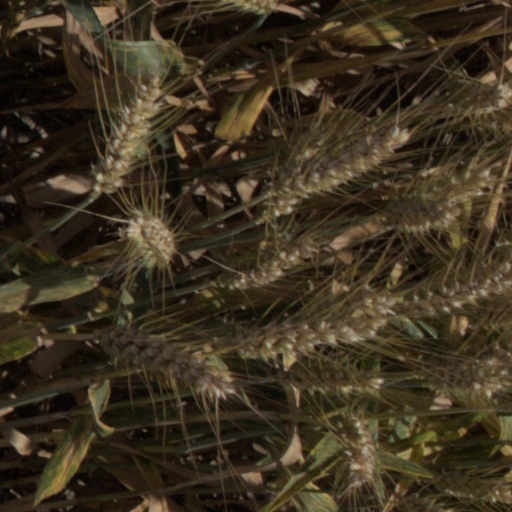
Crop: wheat